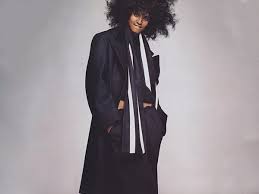
Label: Sneaker